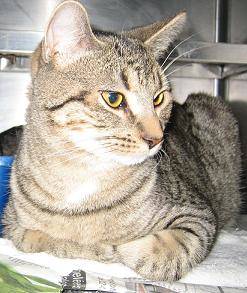
Label: cat